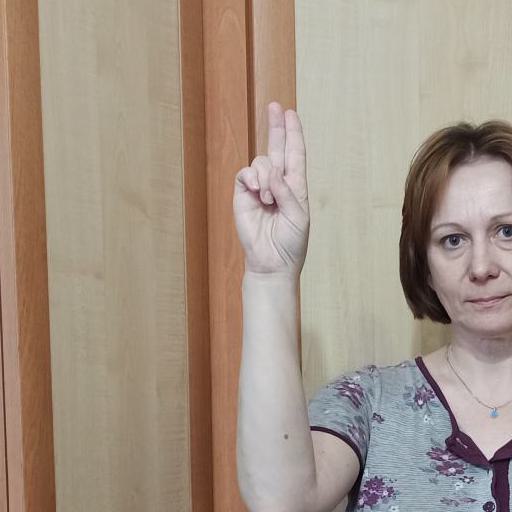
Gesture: two_up